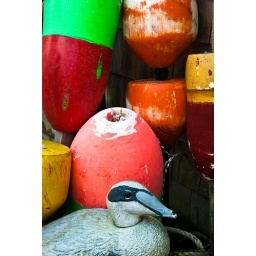
A wooden duck hiding in some lobster buoys. Taken in Eastham, MA.